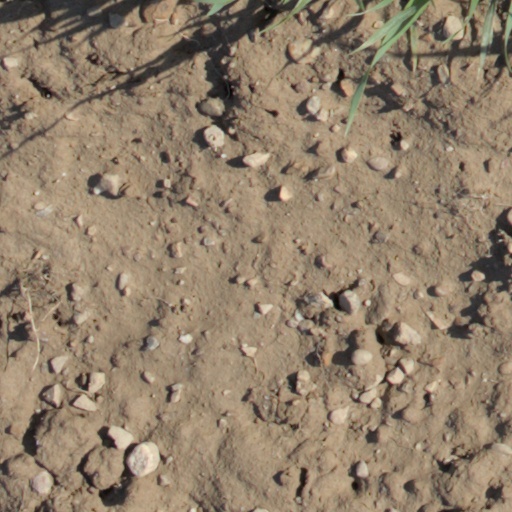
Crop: wheat